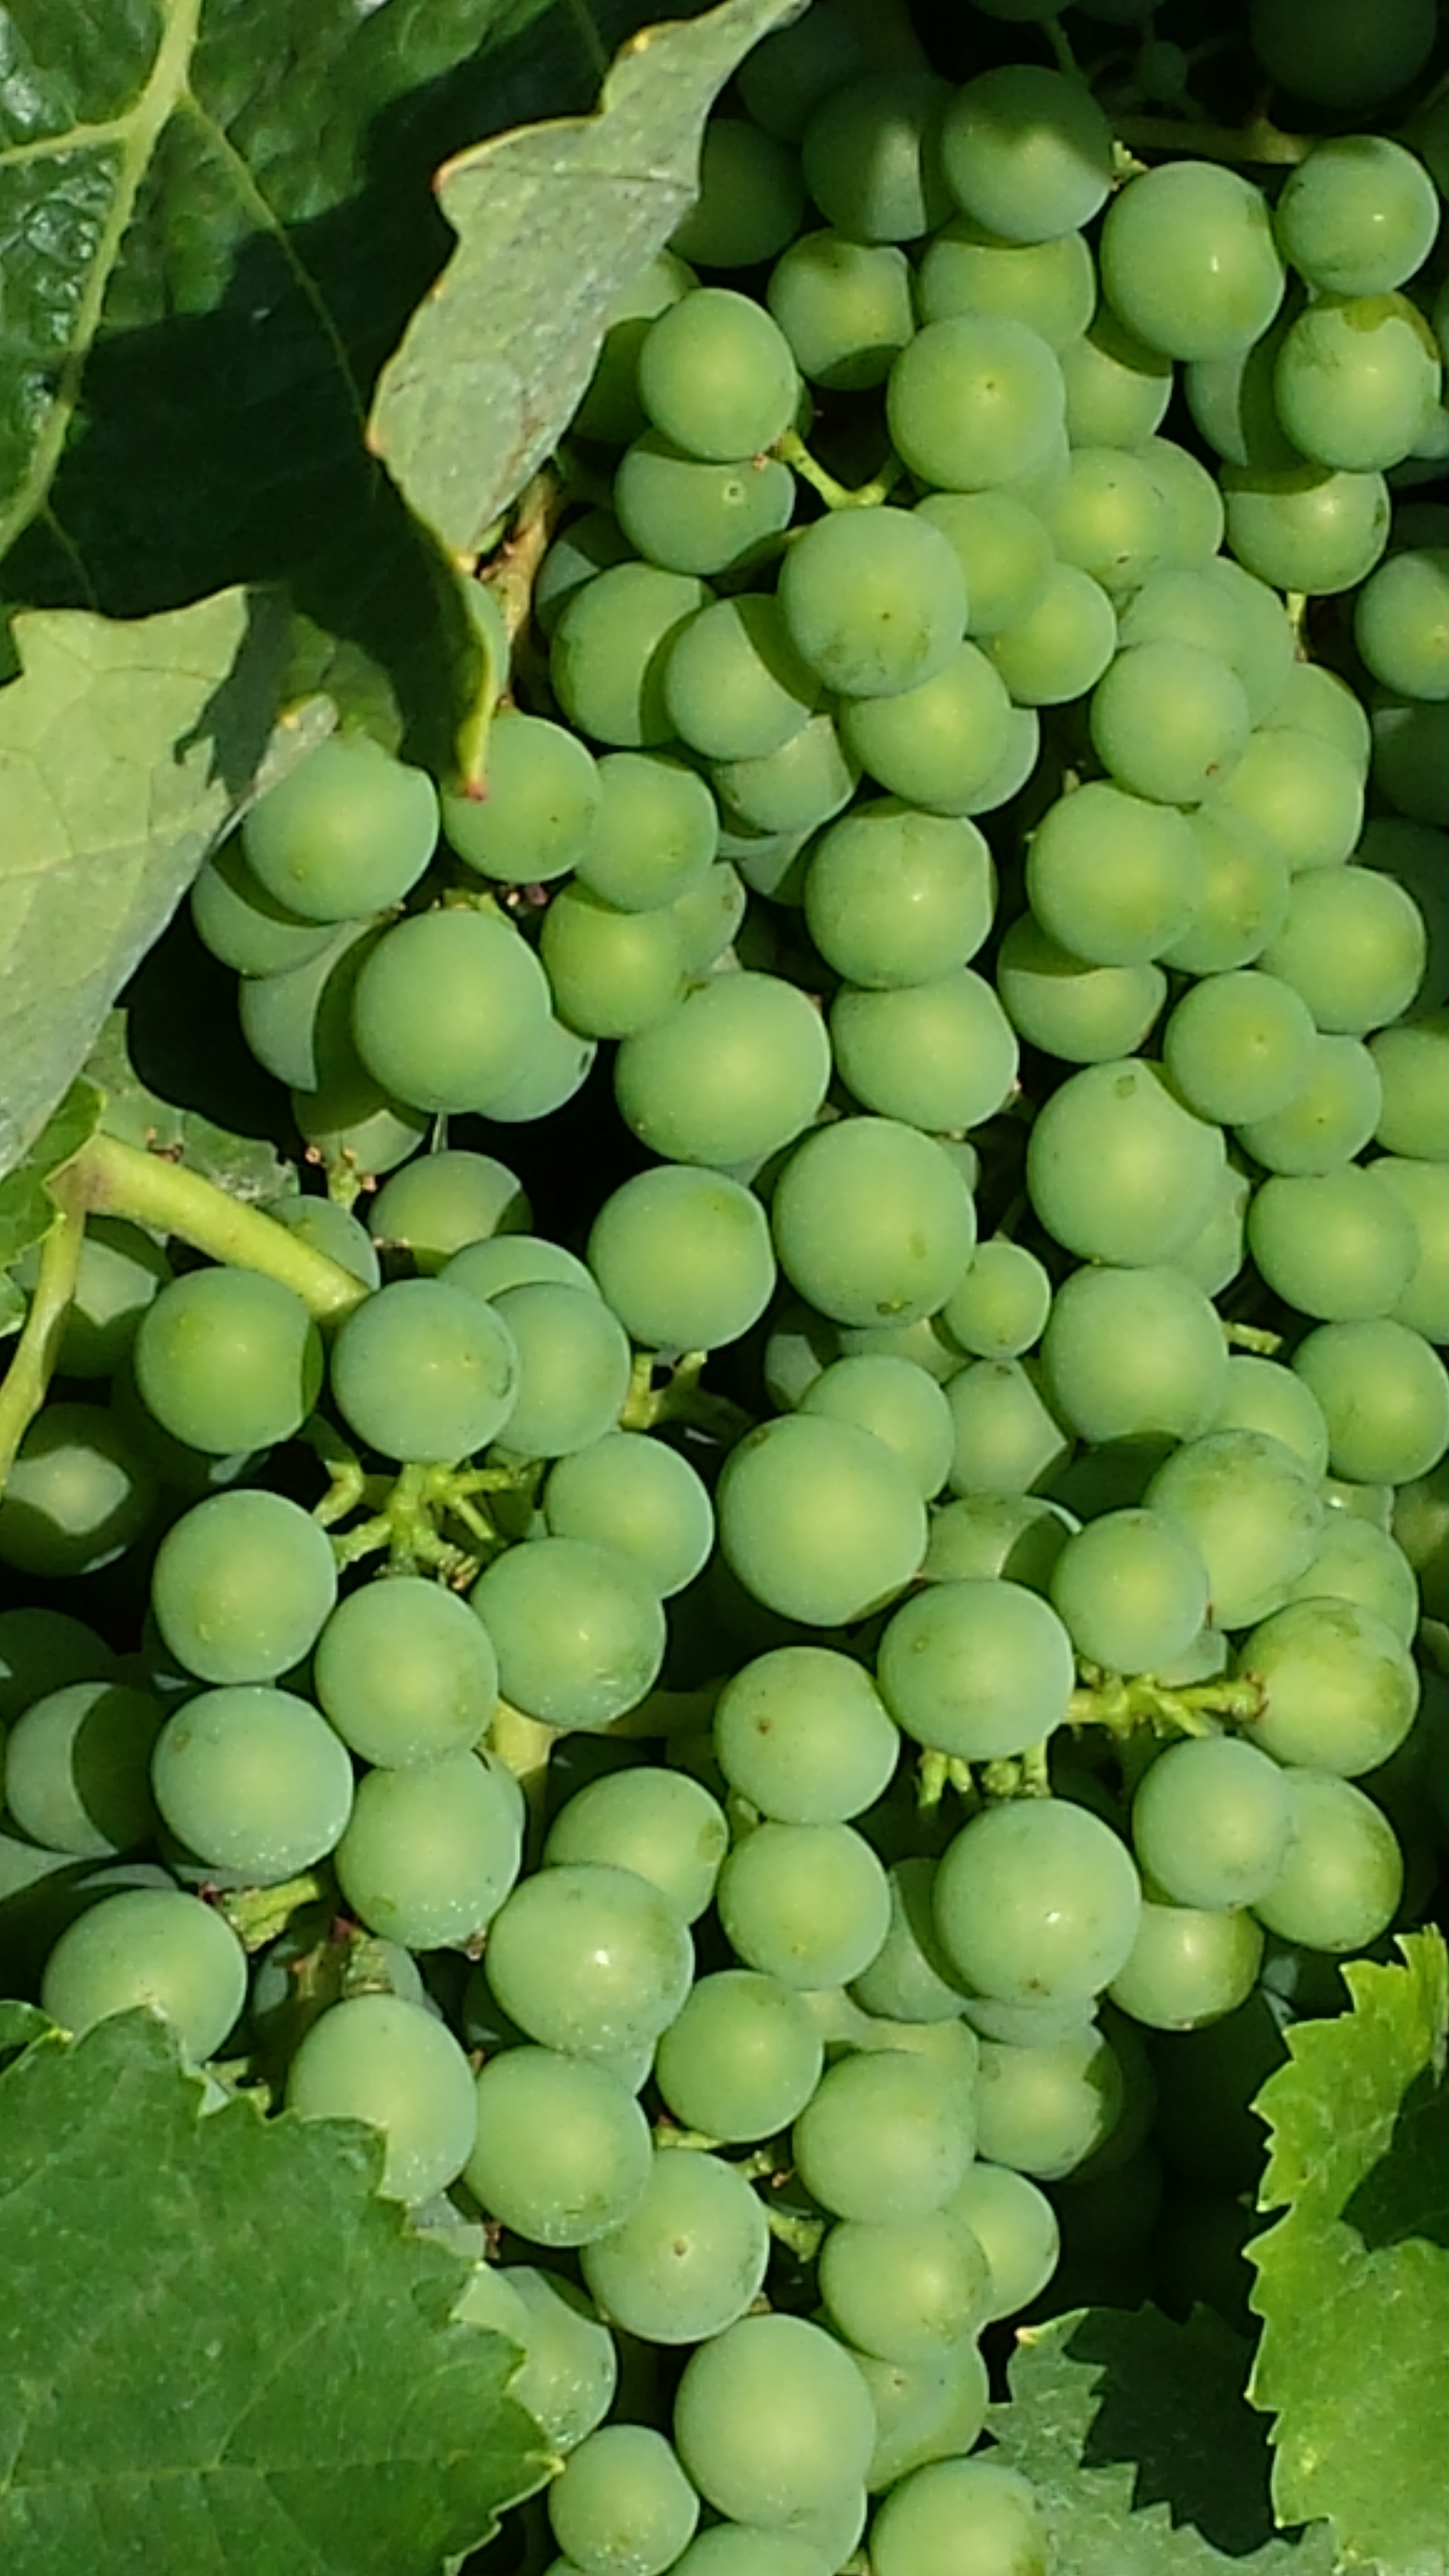
plant, grape, wine, vintage, fruit, leaf, flower, food, green, produce, autumn, agriculture, grapes, october, immature, wine harvest, flowering plant, new wine, table grapes, coccoloba uvifera, land plant